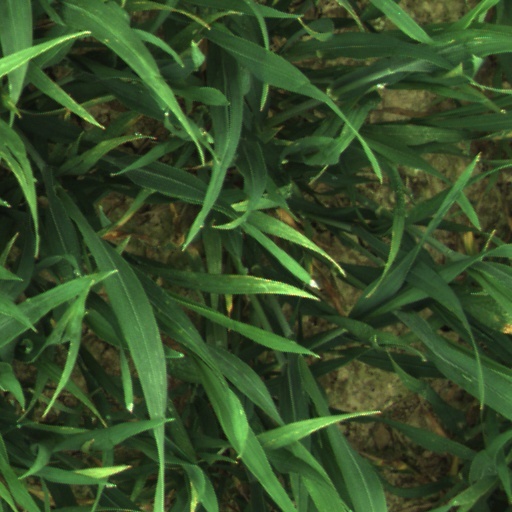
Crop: wheat